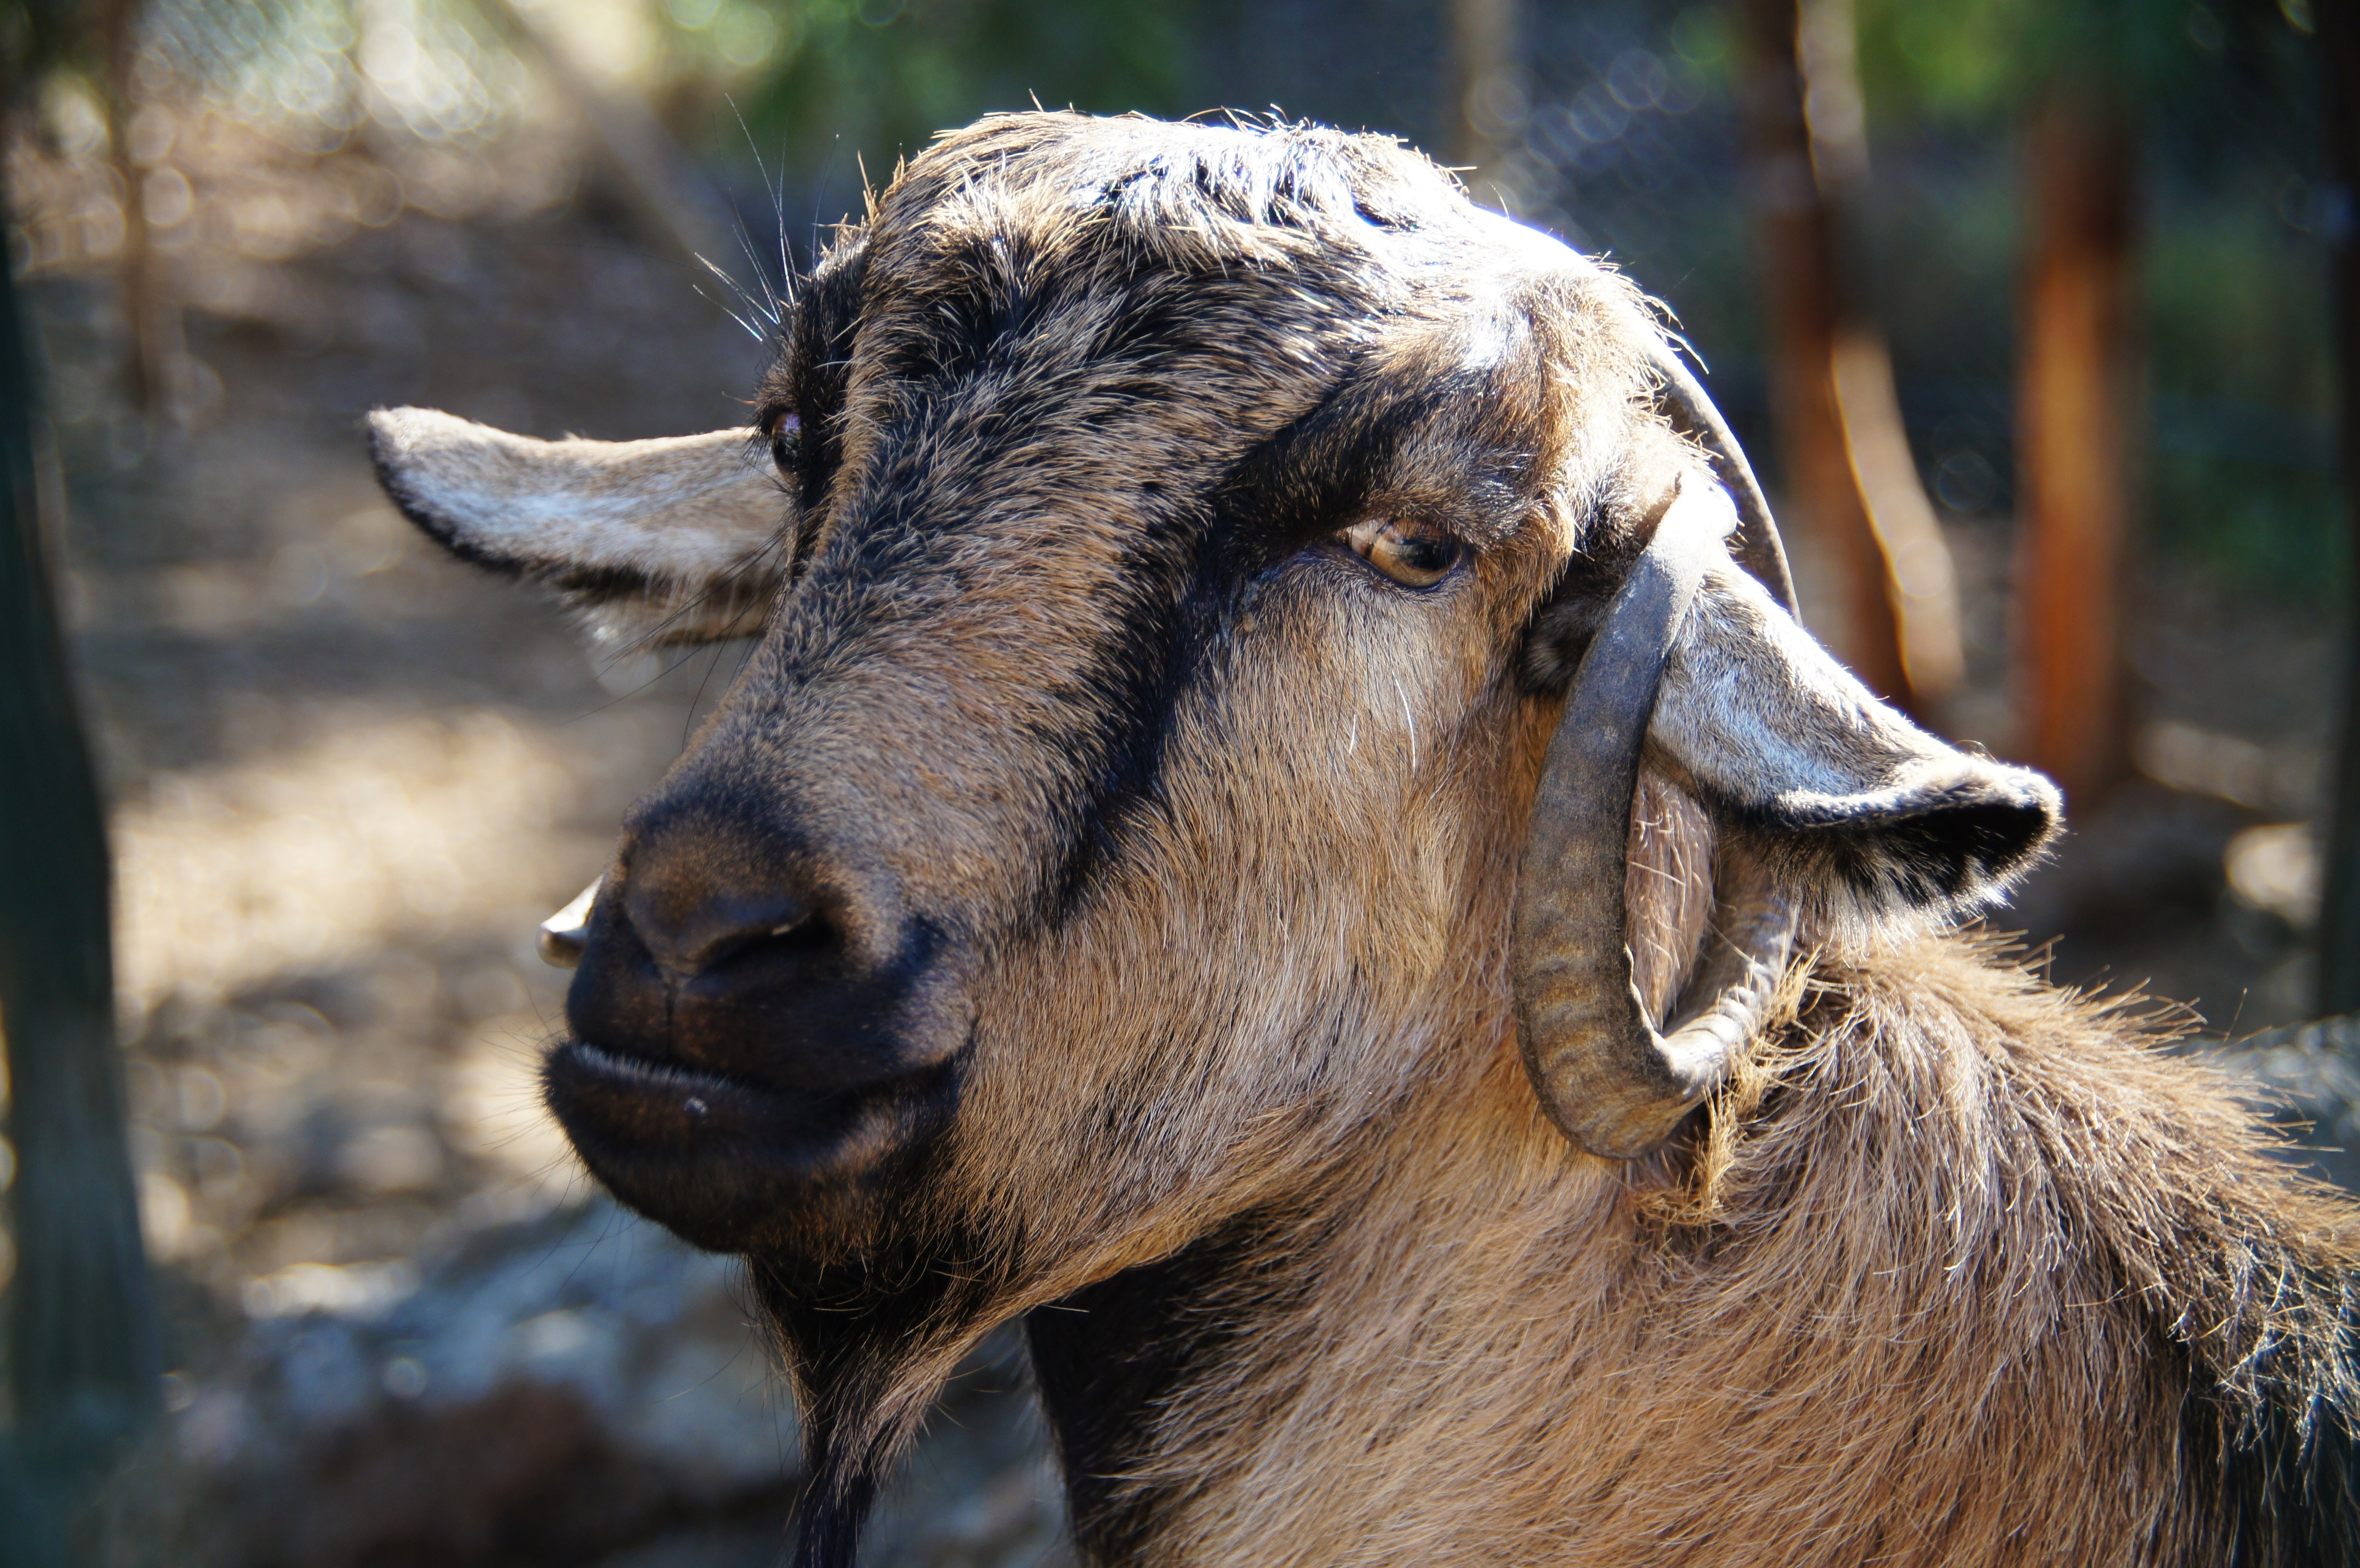
wildlife, goat, horn, mammal, fauna, close up, goats, head, vertebrate, horns, bighorn, barbary sheep, cattle like mammal, cow goat family